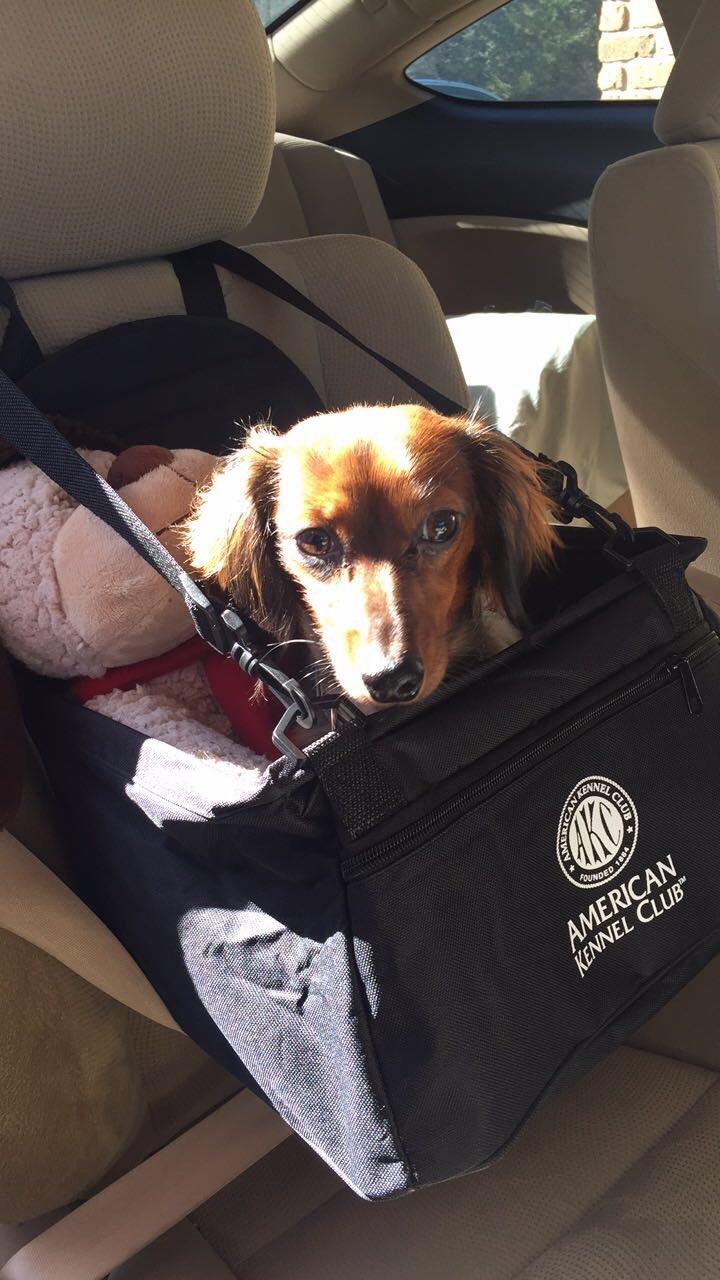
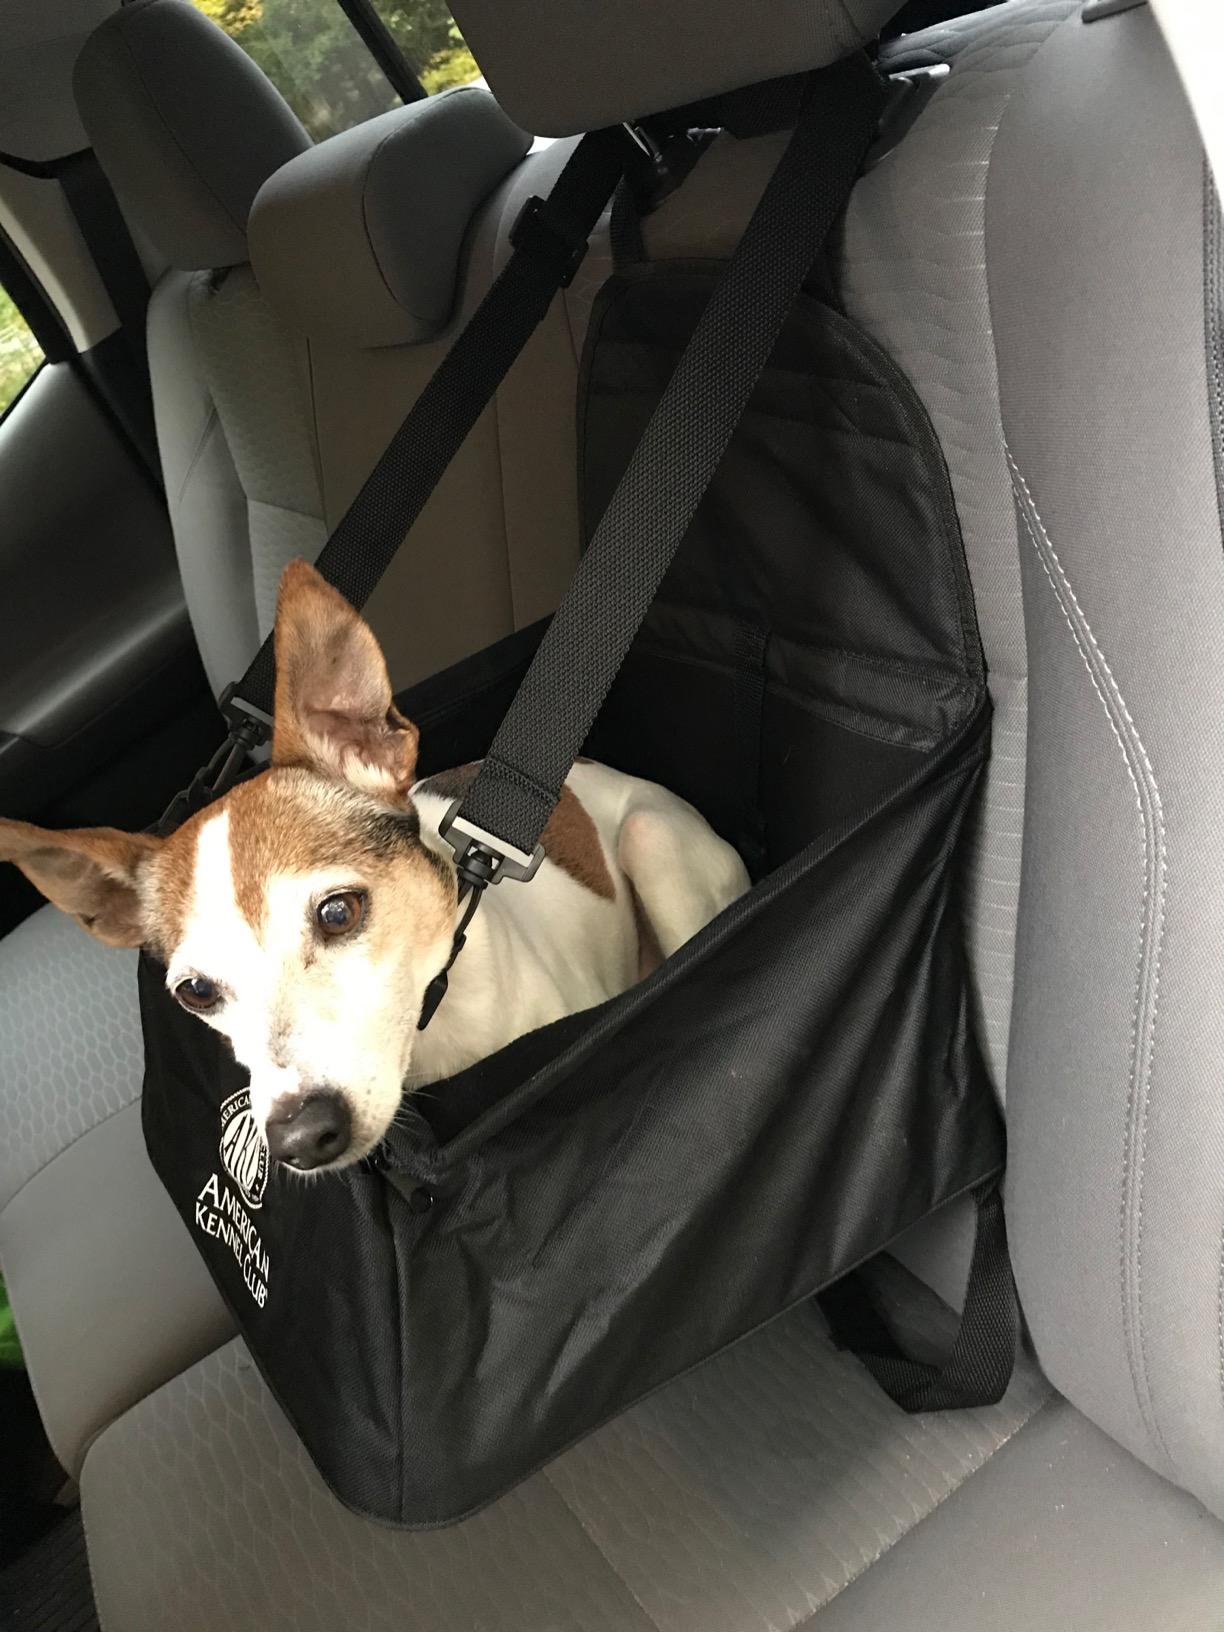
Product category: items_kennel
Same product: yes